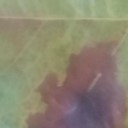
Label: Leaf_rust